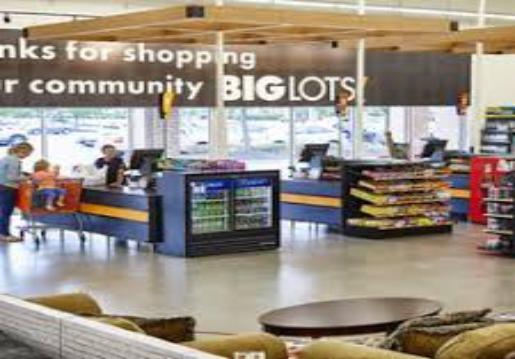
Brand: Big Lots
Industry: Necessities